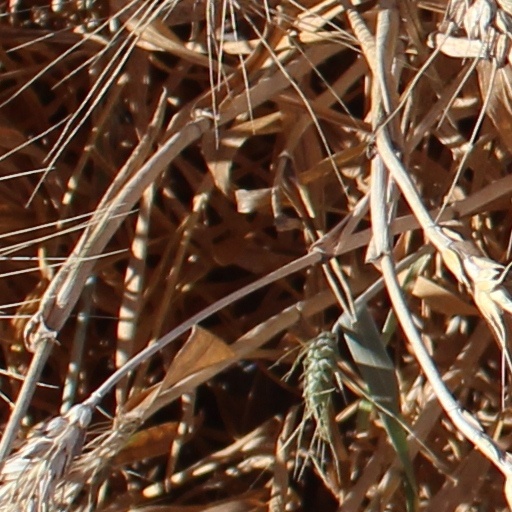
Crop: wheat